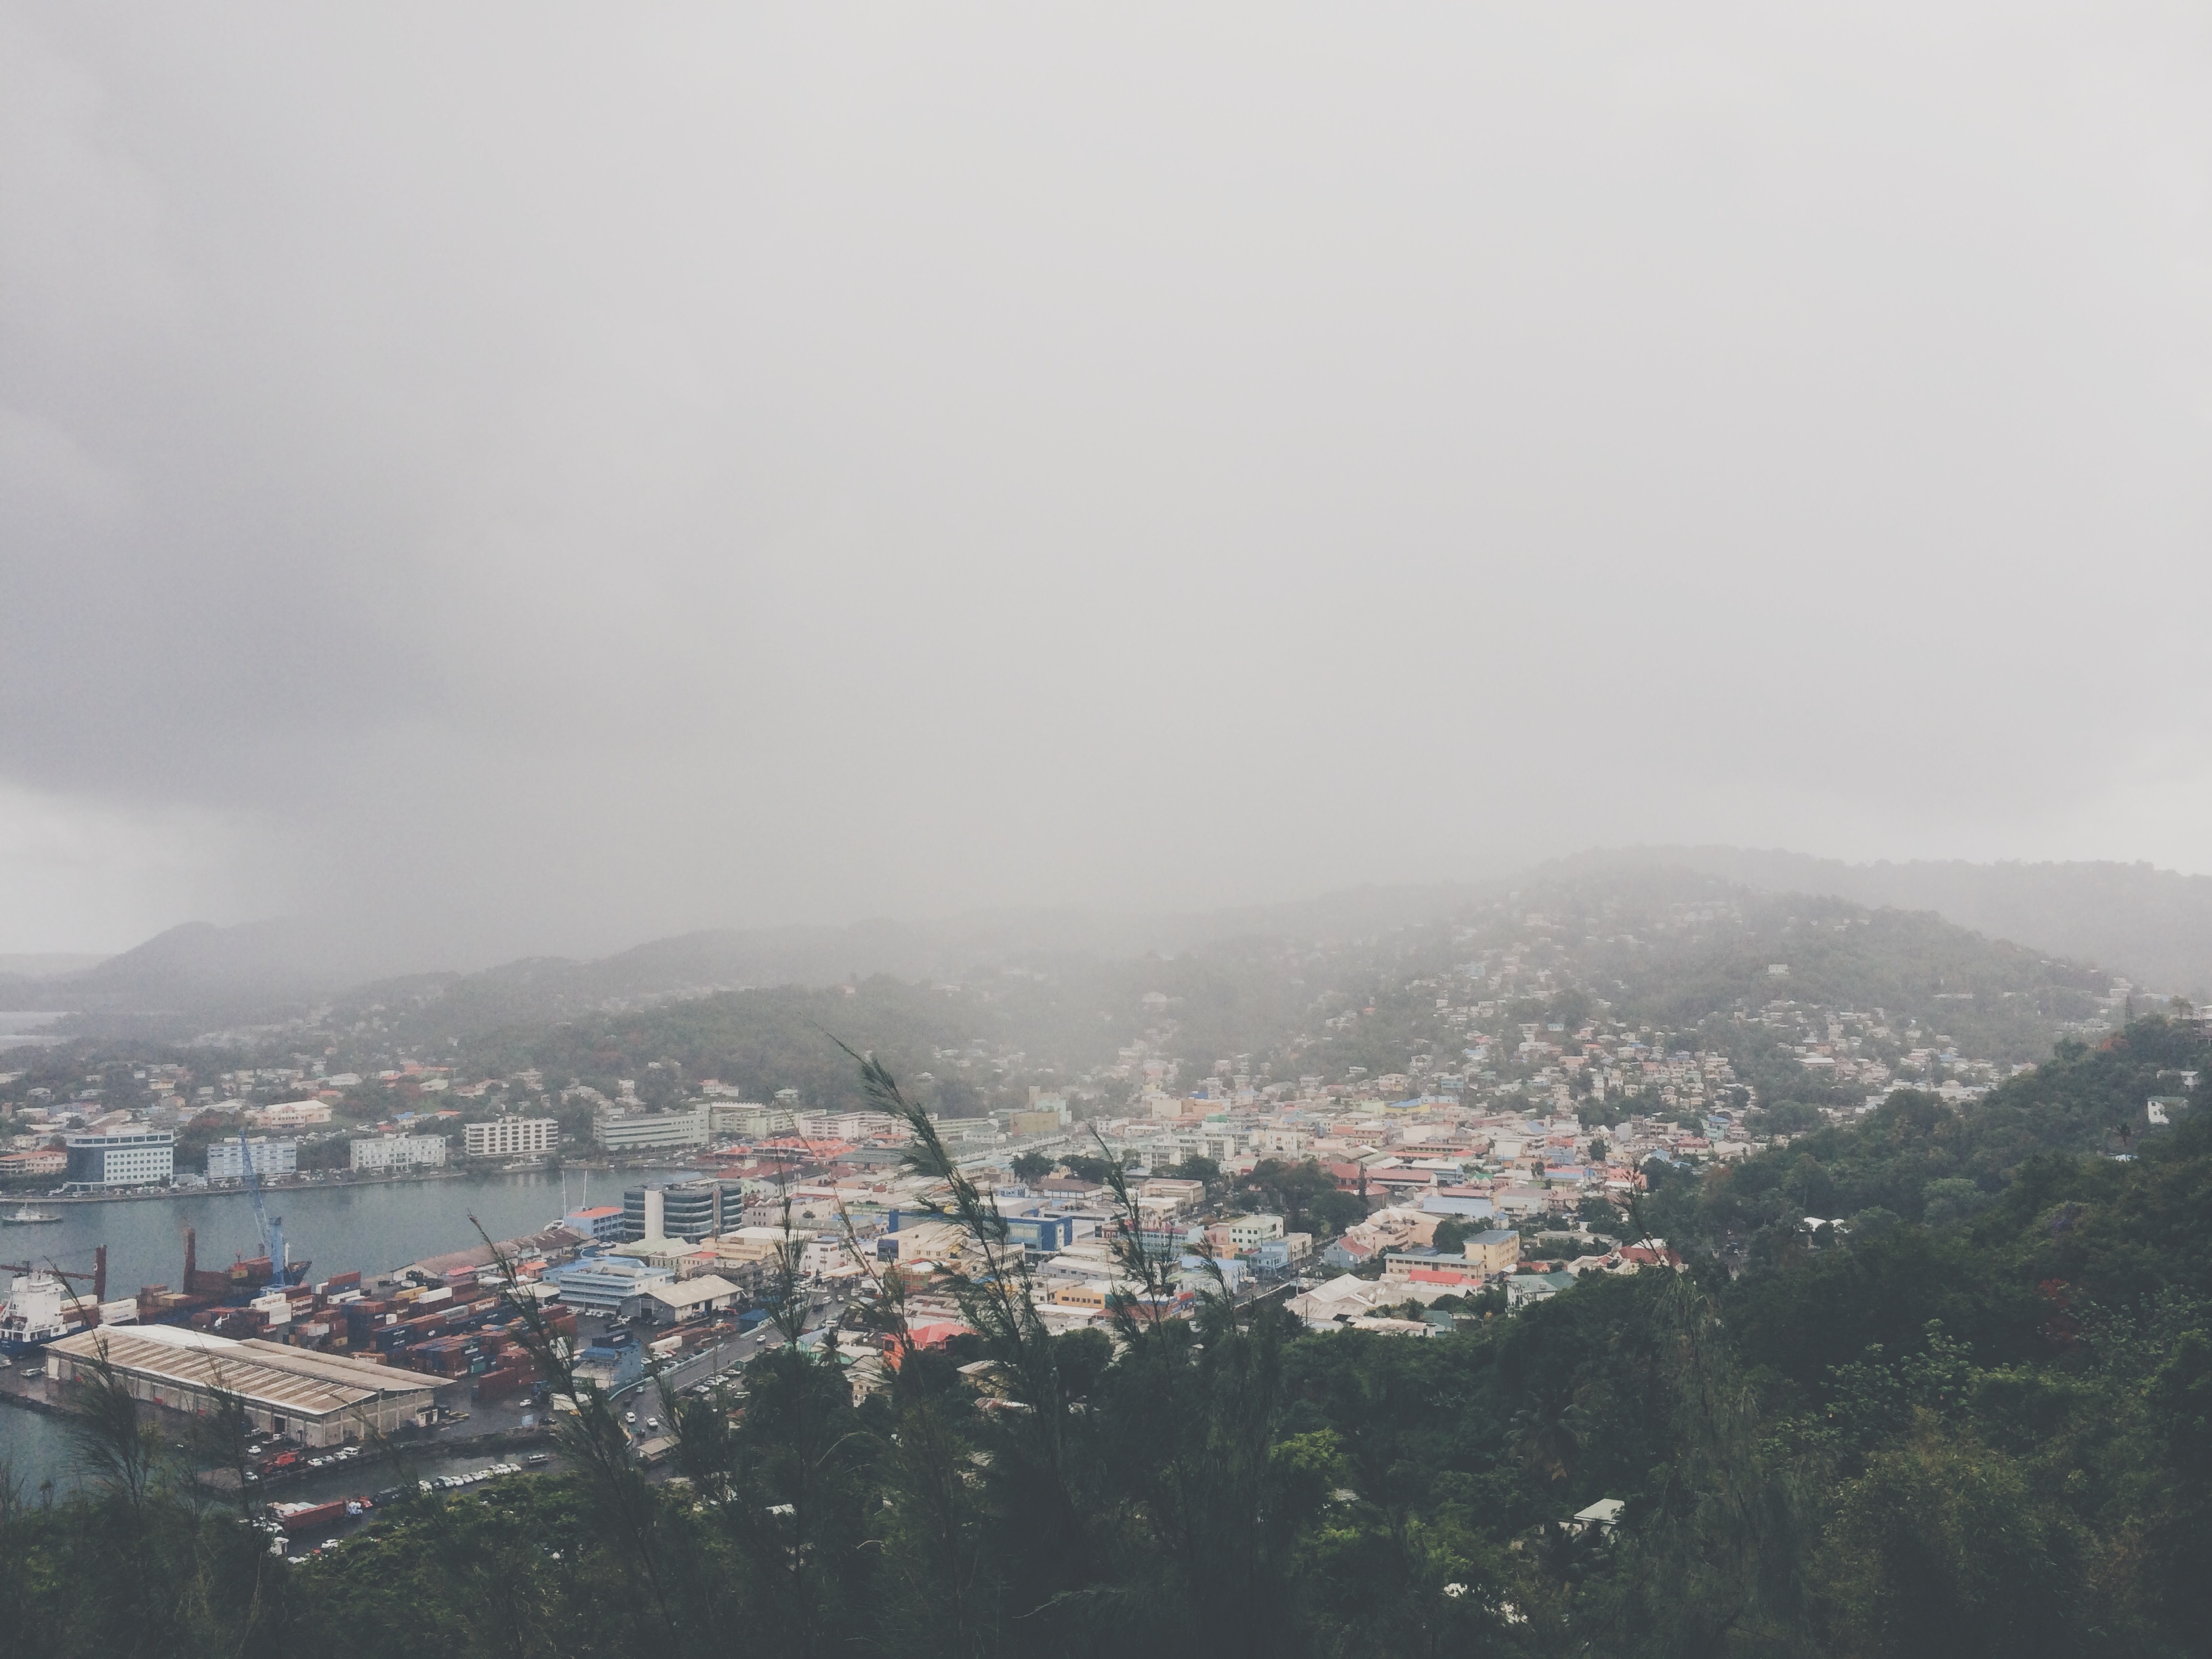
landscape, outdoor, horizon, mountain, cloud, fog, mist, morning, hill, city, urban, mountain range, smoke, panorama, weather, haze, port, publicdomain, whitebackground, smog, airquality, pollution, cleanair, aerial photography, atmospheric phenomenon, atmosphere of earth, mountainous landforms